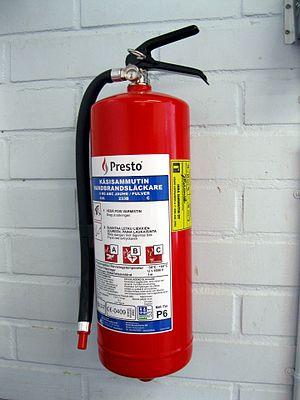
Extincteur d'incendie